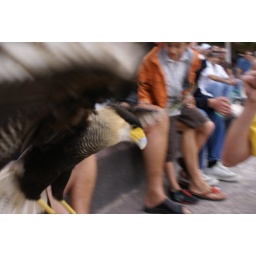
An eagle flying very near the crowd in a bird show